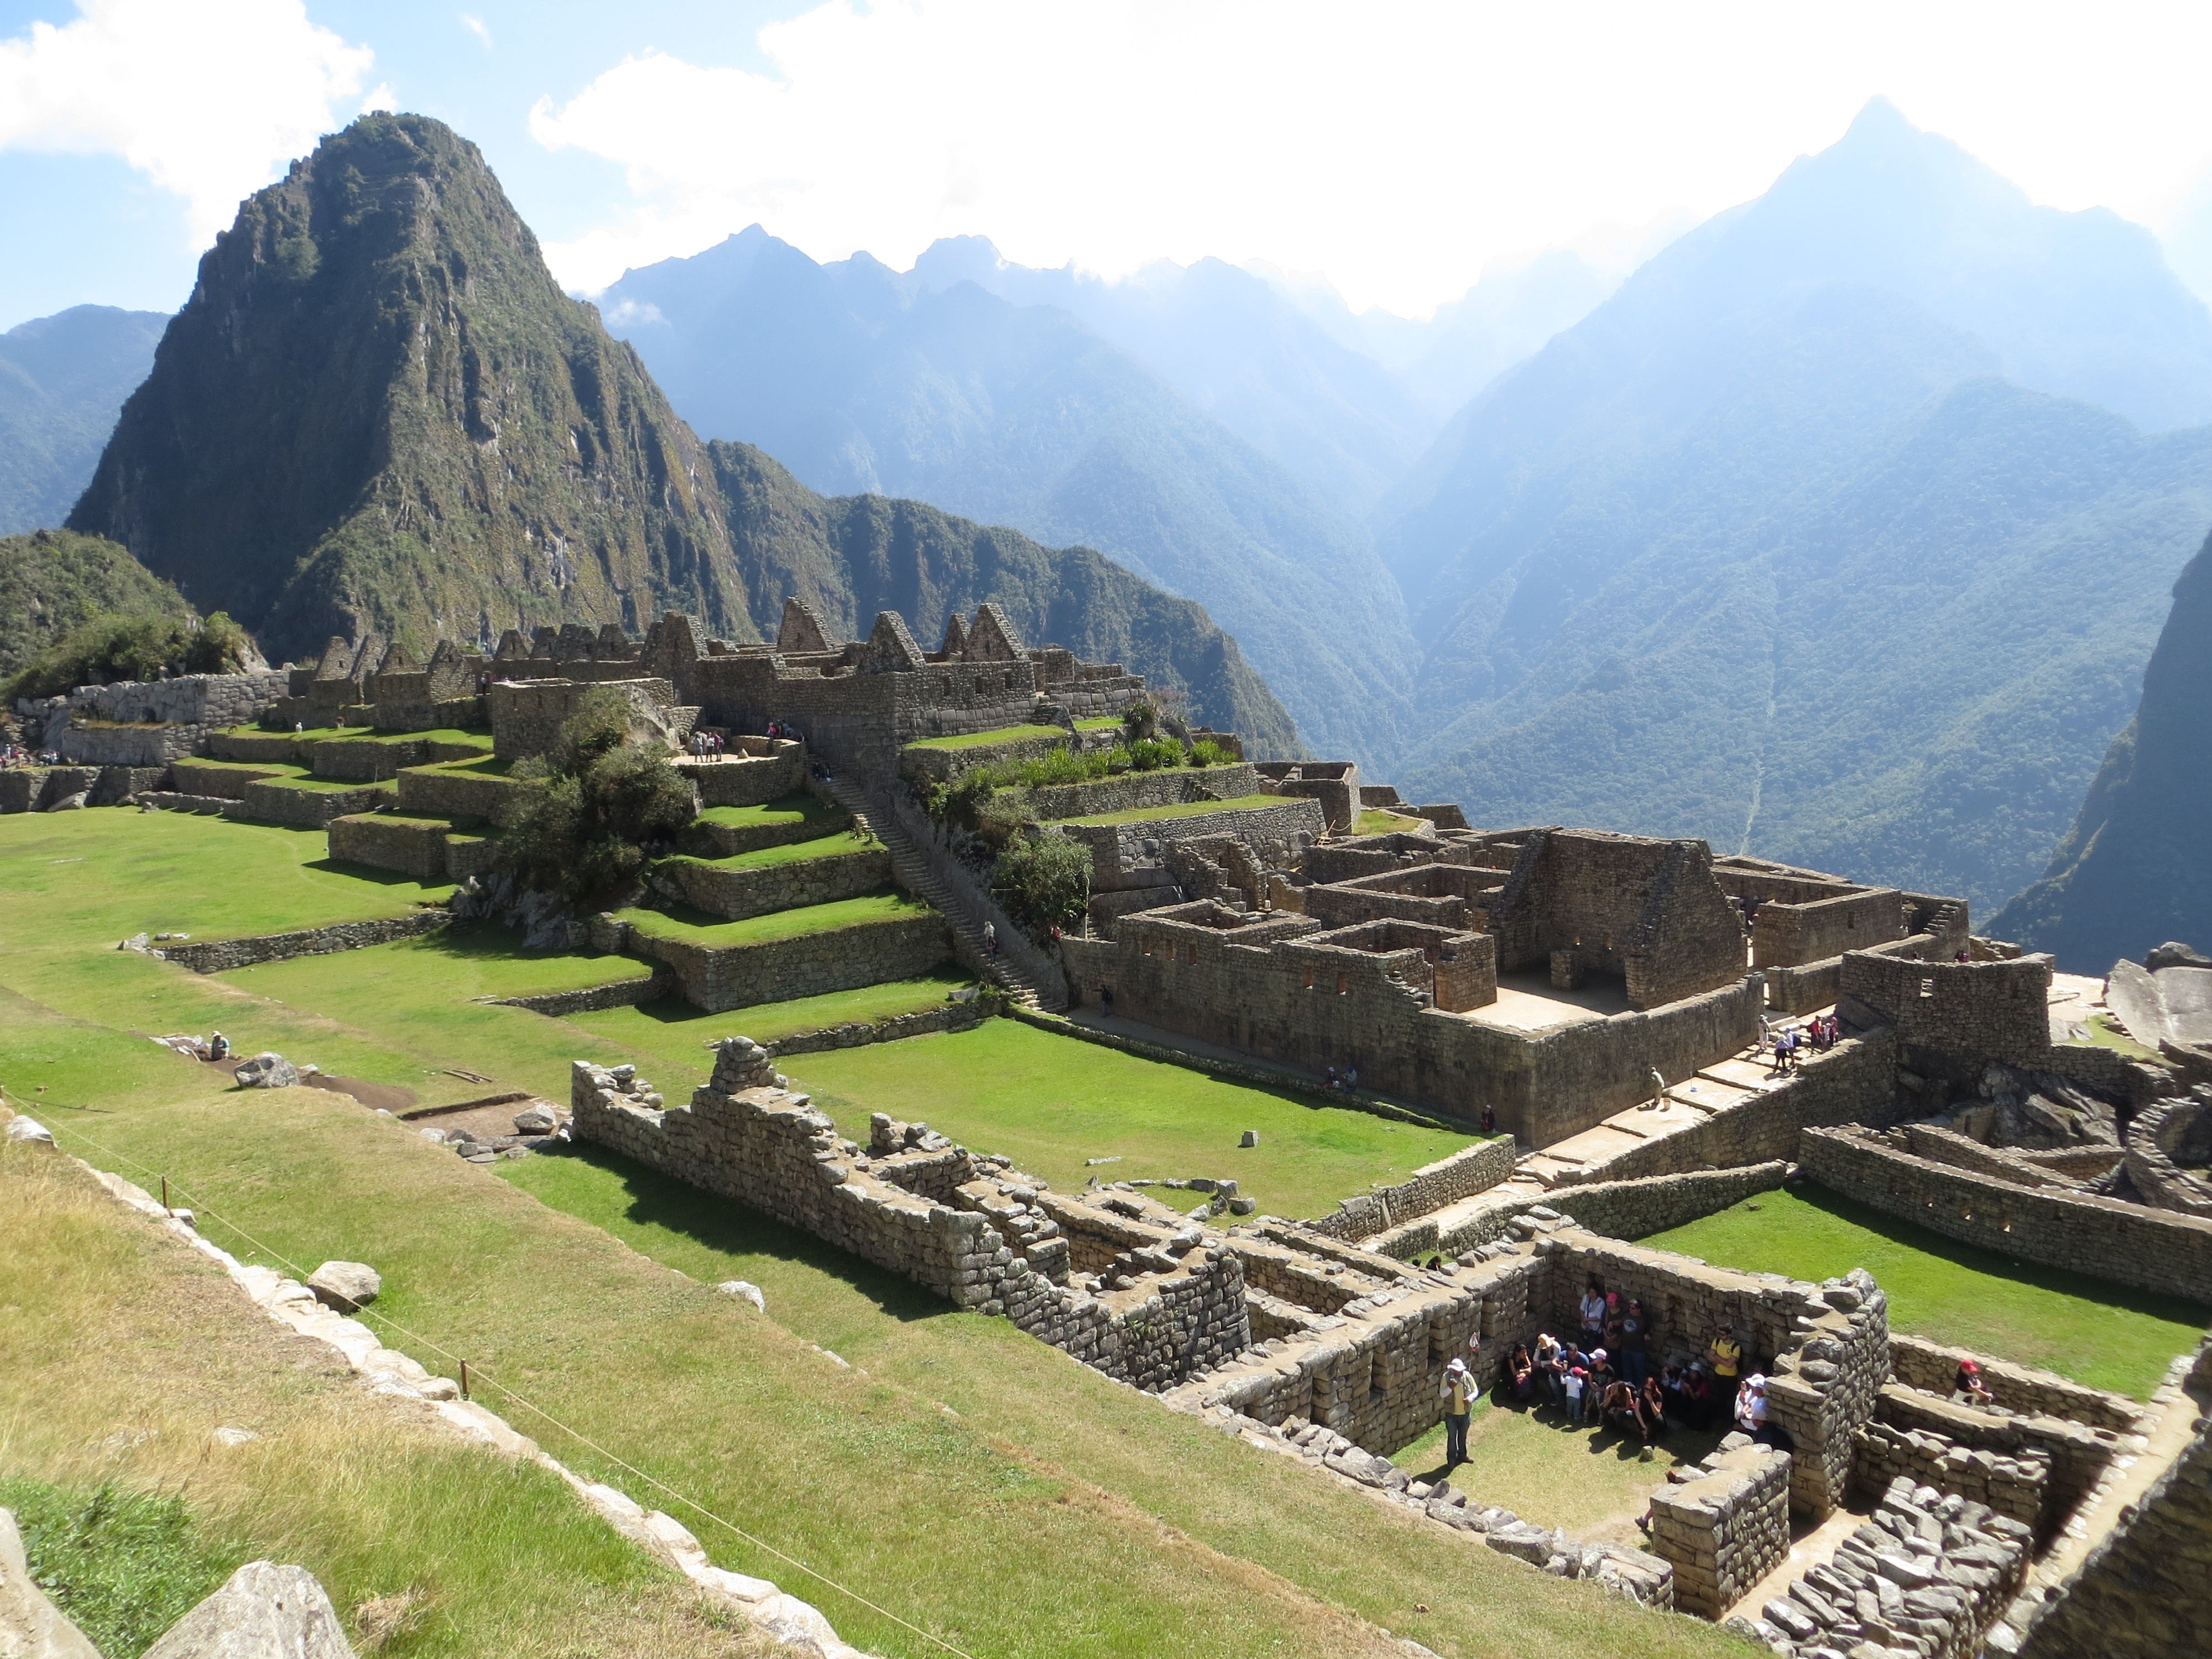
landscape, mountain, hill, valley, mountain range, travel, village, landmark, tourism, machu picchu, peru, alps, ruins, monastery, plateau, archeology, beautiful, tours, aerial photography, unesco world heritage site, historic site, ancient history, geographical feature, mountainous landforms